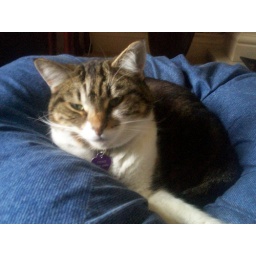
My cat in the bean bag